Hundred of Kulpara

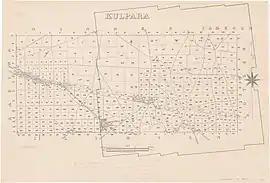
Cadastral map of Hundred of Kulpara, 1930

The Hundred of Kulpara is a cadastral unit of hundred located on the northern Yorke Peninsula in South Australia and centred on the township of Kulpara. It is one of the 16 hundreds of the County of Daly and was proclaimed by Governor Dominick Daly on 12 June 1862.